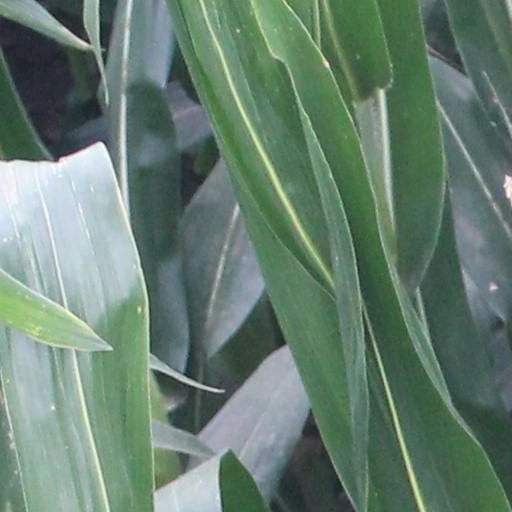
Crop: maize; corn